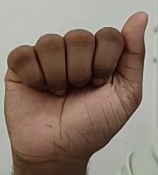
ASL sign: A